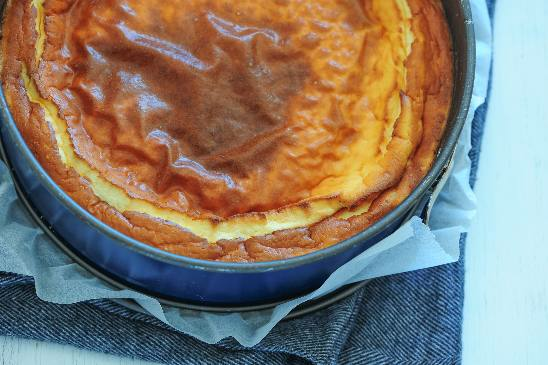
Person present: No